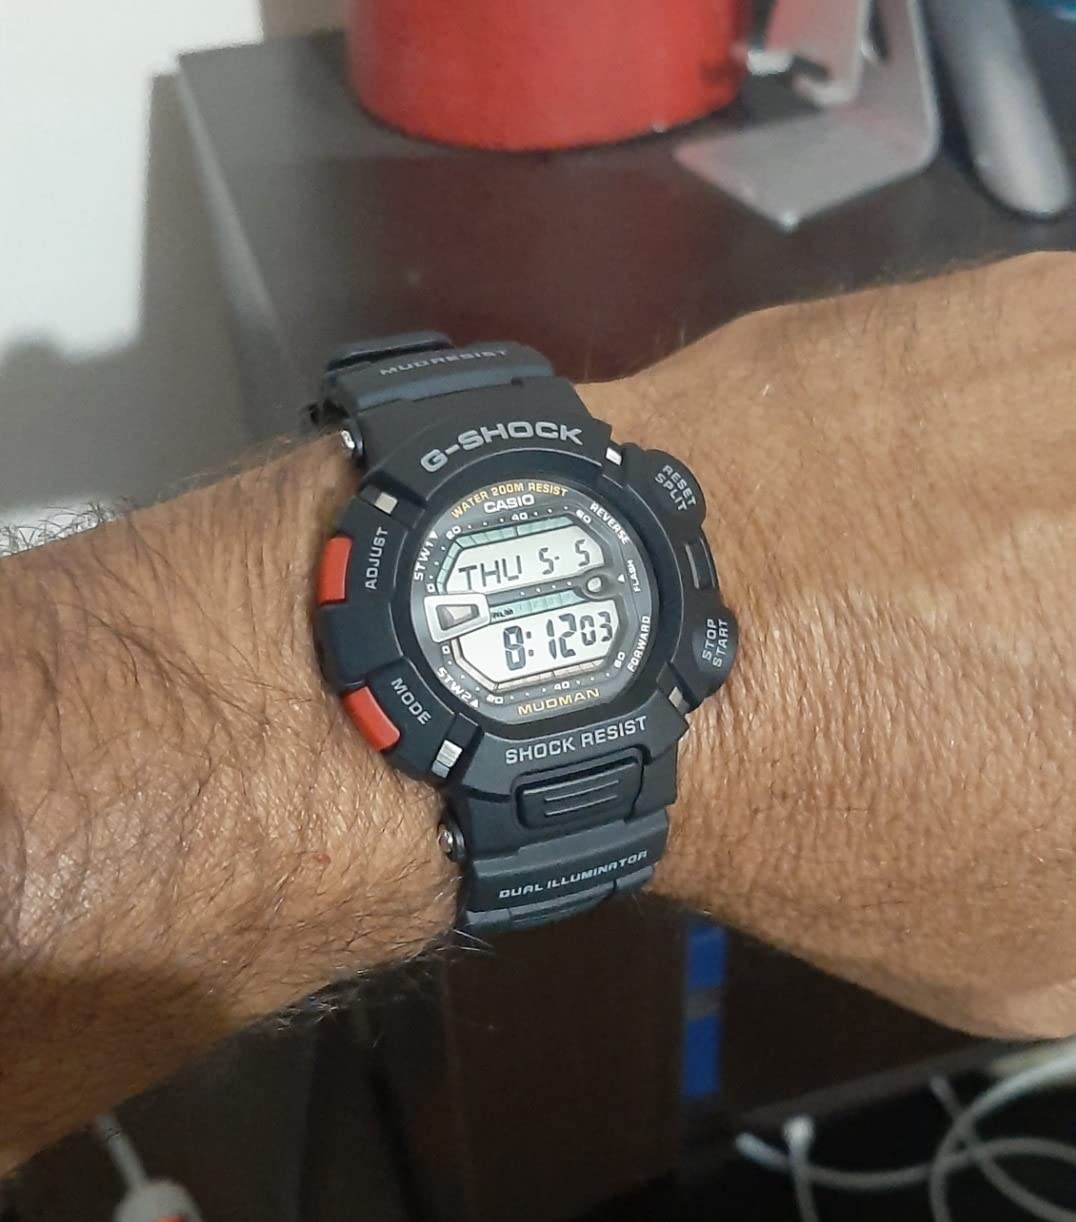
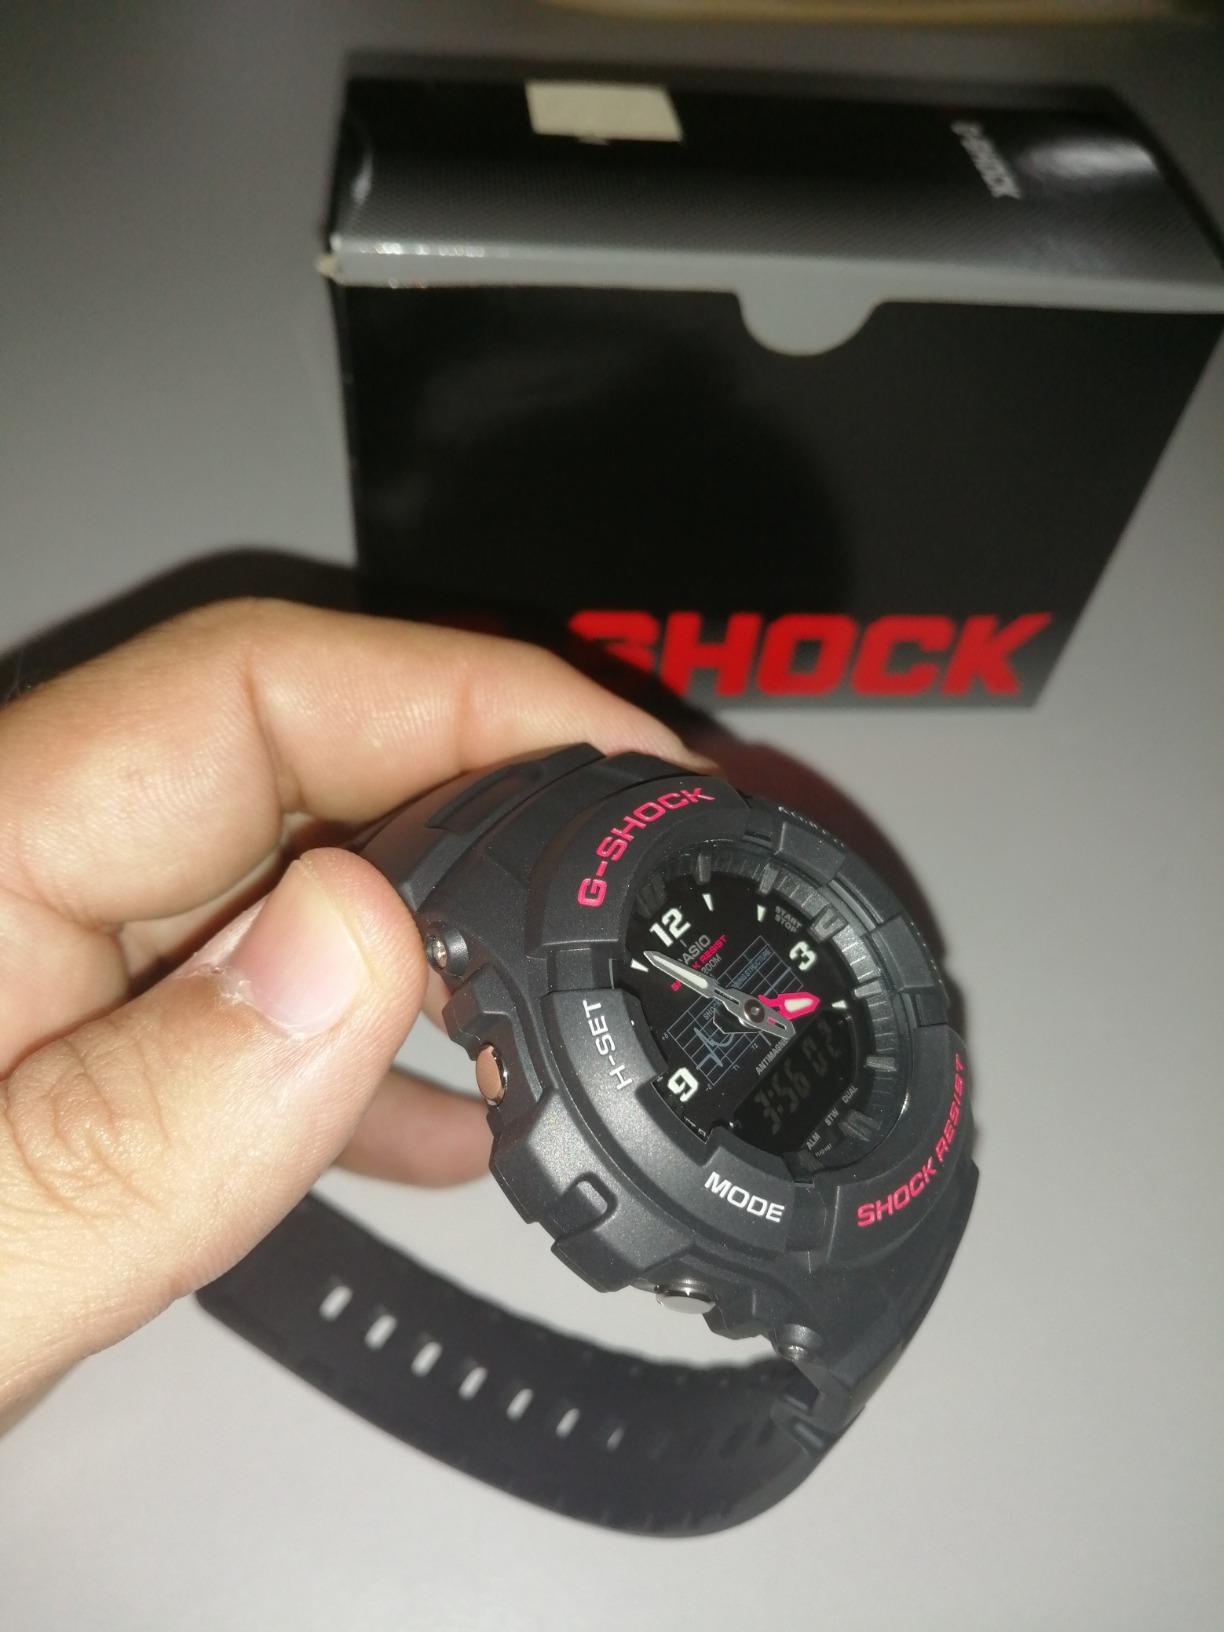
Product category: accessories_watch
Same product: no